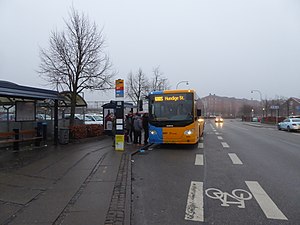
Linje 600S / Historie / Små og store ændringer
Linje 600S på den sydlige side af Roskilde st. i 2016.
Linje 600S er en buslinje i Hovedstadsområdet mellem Hillerød st. og Hundige st. Linjen er en del af Movias S-busnet og er udliciteret til Arriva, der driver den fra sit garageanlæg i Slangerup. I 2019 havde den ca. 2,6 mio. passagerer. Linjen kører på tværs af regionen ad Primærrute 6 og betjener blandt andet Slangerup, Ølstykke, Jyllinge, Roskilde, Tune og Greve undervejs.